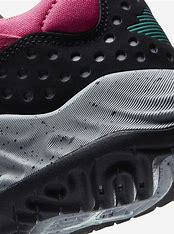
Brand: Jordan
Model: Delta